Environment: real
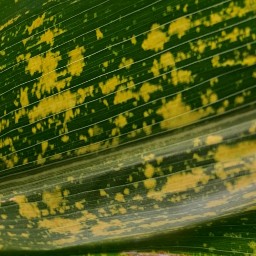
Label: lethal_necrosis